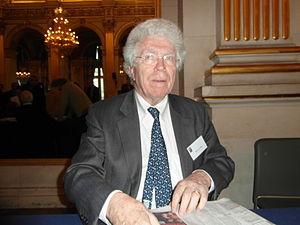
20e Maghreb des Livres, Paris, 8 février 2014
Pierre Joxe, né le 28 novembre 1934 dans le 1ᵉʳ arrondissement de Paris, est un homme politique français. Ministre socialiste au cours des années 1980 et 1990, notamment à l'Intérieur et à la Défense, puis premier président de la Cour des comptes de 1993 à 2001, Pierre Joxe est membre du Conseil constitutionnel de 2001 à 2010. Il est depuis 2010 avocat au barreau de Paris, où il défend des mineurs faisant l'objet de procédures judiciaires.